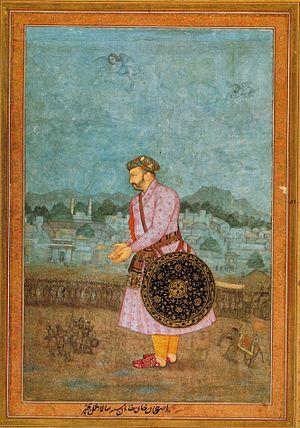
Abdul Hasan Asaf Khan était le père d’Arjumand Bânu Begam, également appelée Mumtaz Mahal, l’épouse préférée de l’empereur moghol Shah Jahan. Asaf Khan était également le fils de Mîrzâ Ghiyâs Beg, surnommé l’Itimâd ud-Daulâ, et le frère aîné de Mehrunissa, plus connue sous le nom de Nûr Jahân, épouse du père de Shah Jahan, Jahangir.